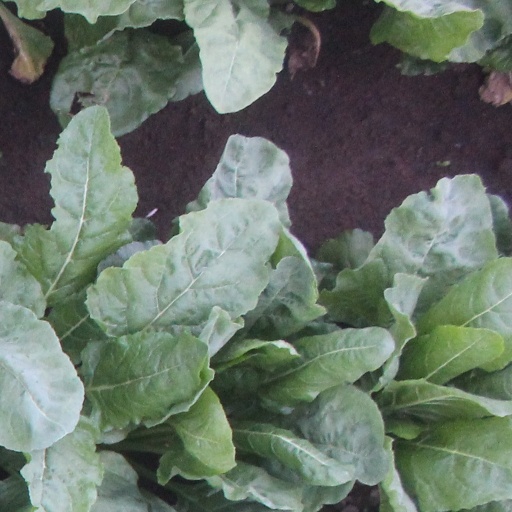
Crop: sugar beet